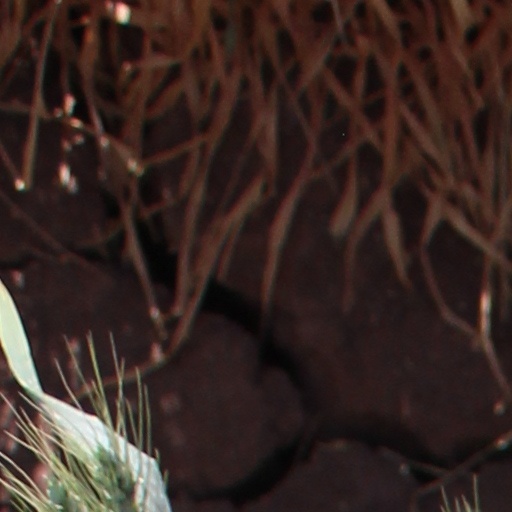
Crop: wheat